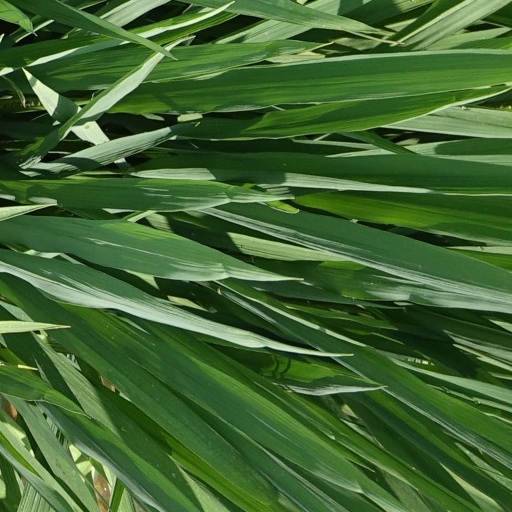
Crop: rice